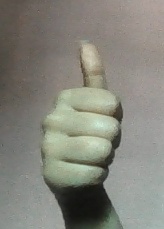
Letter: aleff